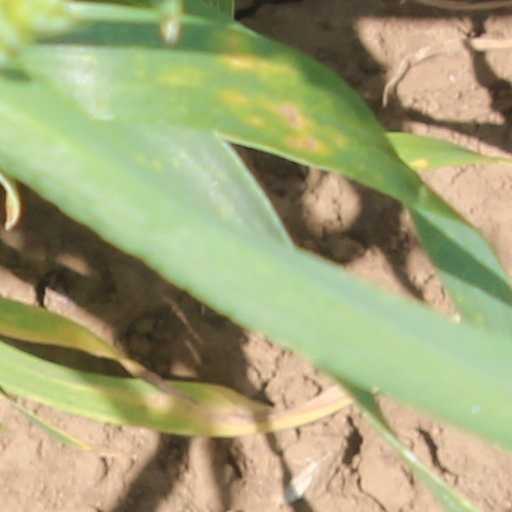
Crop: wheat